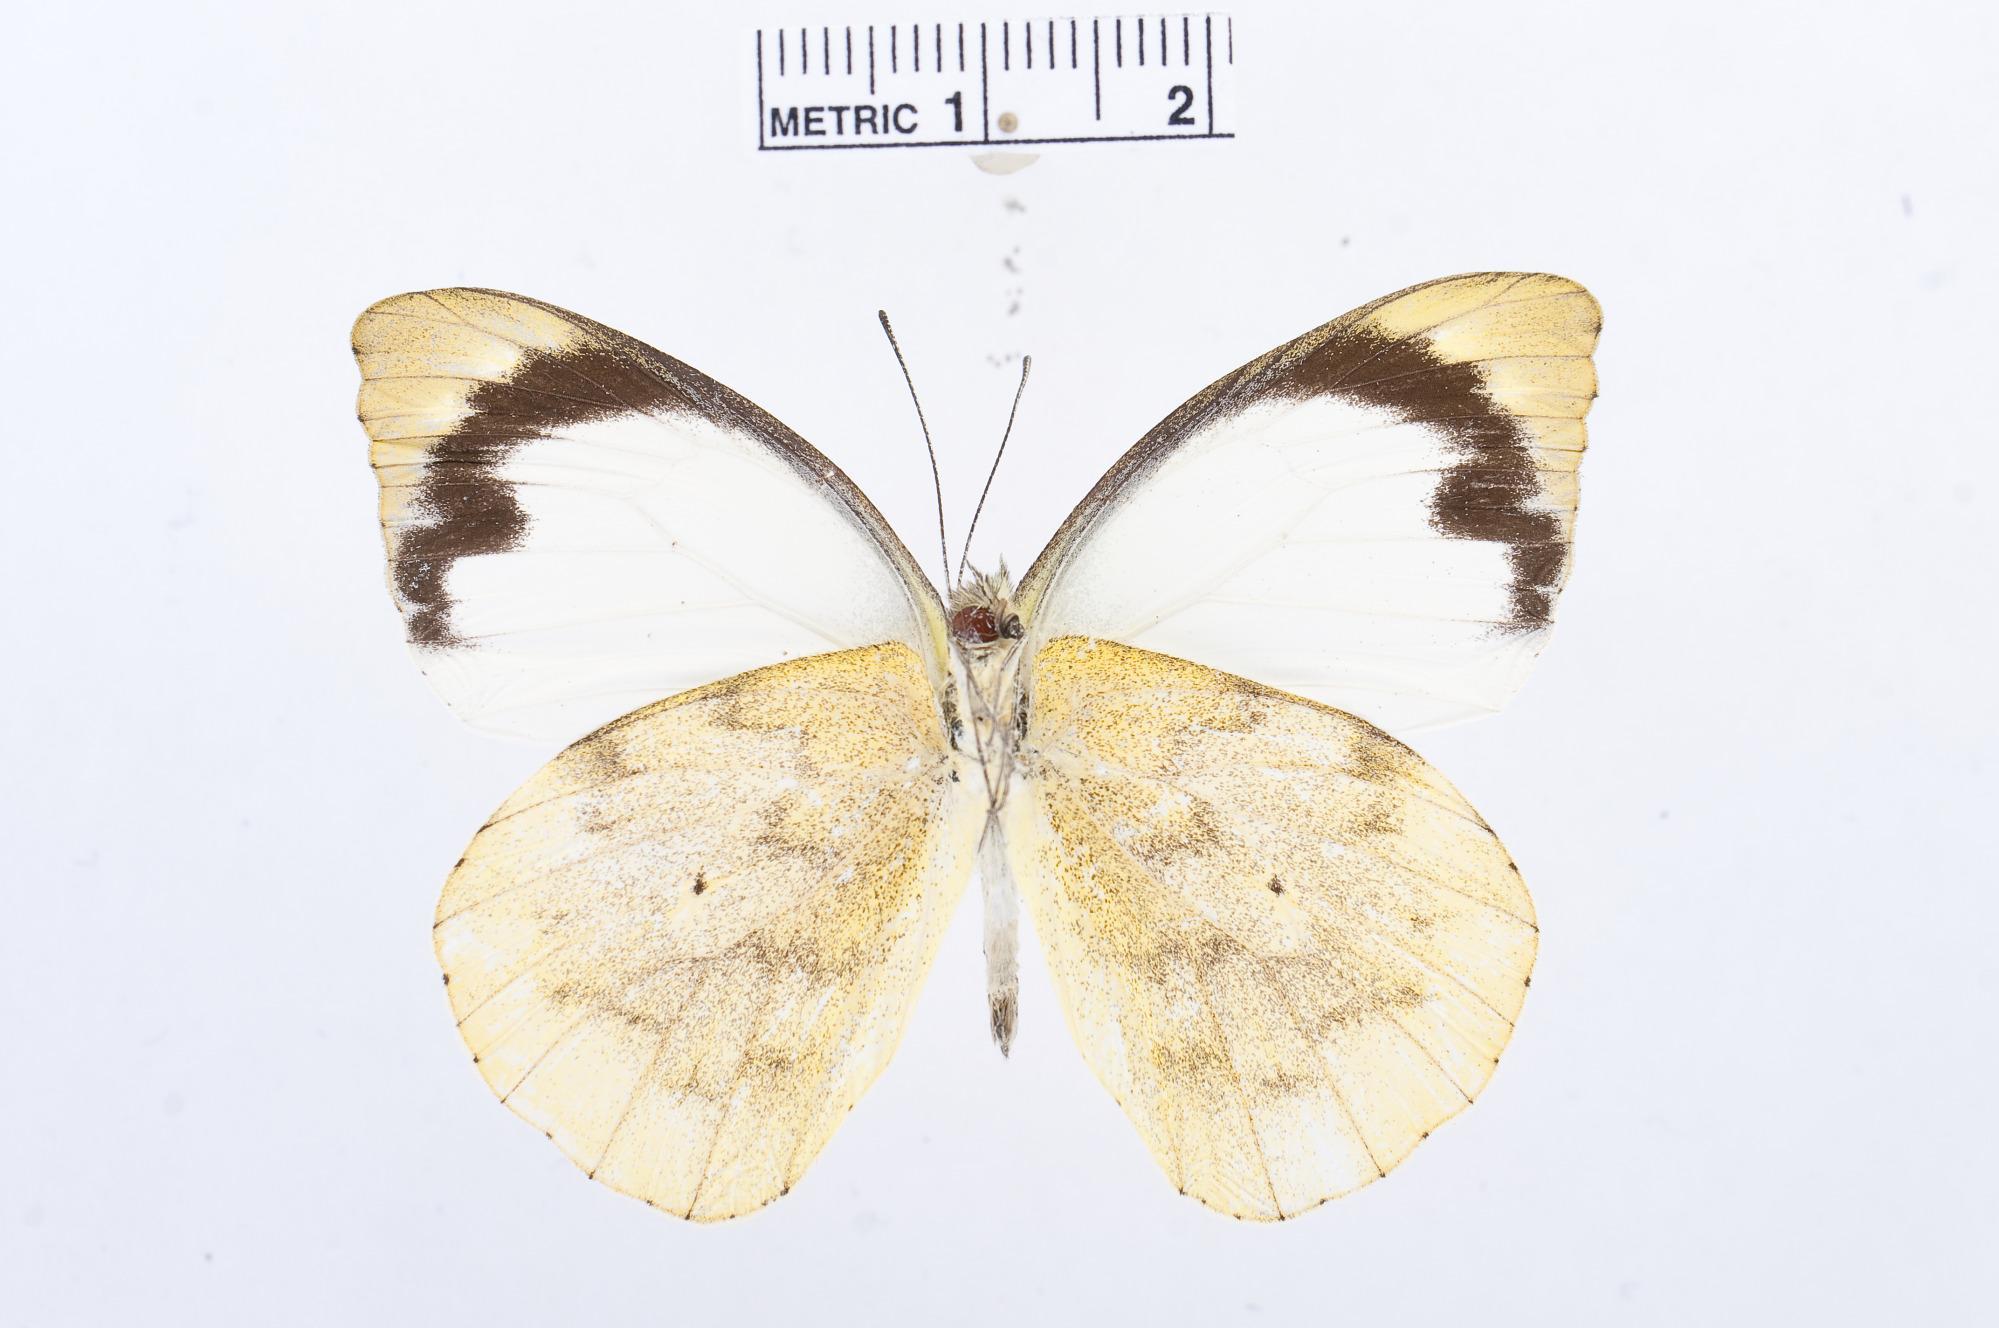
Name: Appias indra
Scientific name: Appias indra
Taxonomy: Animalia, Arthropoda, Hexapoda, Insecta, Lepidoptera, Pieridae, Pierinae